Cyberball

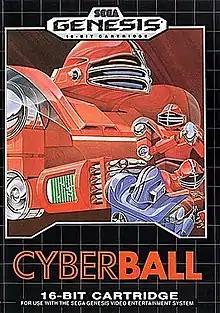
Genesis cover art

is a video game released in arcades in 1988 by Atari Games. The game is a 7-man American football using robotic avatars of different speeds, sizes, and skill sets set in the year 2022. Originally released for arcades, "Cyberball" was ported to several home consoles and computers.